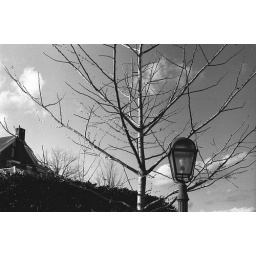
A tree and a streetlight in the sculpture garden in downtown Chattanooga